Drum Barracks

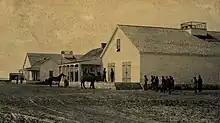
Camel tethered at the Government warehouse, at the waterfront near the Drum Barracks

Newspaper publisher Henry Hamilton was arrested In Los Angeles on October 17, 1862 and taken to the Drum Barracks. From there he was placed aboard a steamer to be taken to San Francisco and confinement at Fort Alcatraz. He took an oath of allegiance to the United States and was back in Los Angeles within two weeks.